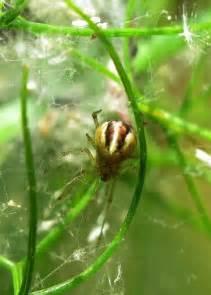
spider